Joseph Gladden House

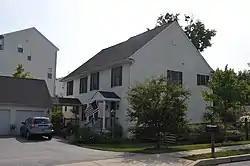

Joseph Gladden House is a historic home located in East Fallowfield Township, Chester County, Pennsylvania. It was built about 1800, and is a two-story, two-bay, stuccoed stone Penn Plan dwelling. Two additions were built on the rear of the house.